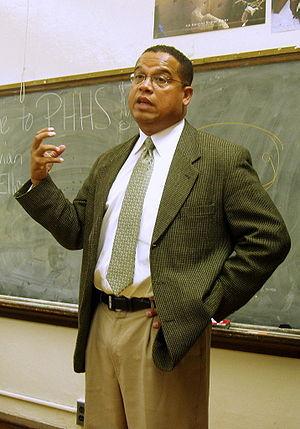
Nation of Islam est une organisation politico-religieuse américaine, à l’origine de la plupart des organisations musulmanes actuelles de la communauté afro-américaine. Nation of Islam ne publiant pas de statistiques, les estimations de ses membres sont très divergentes, mais en 2003, selon Hakeem Lumumba, ils seraient entre 20 000 et 40 000.